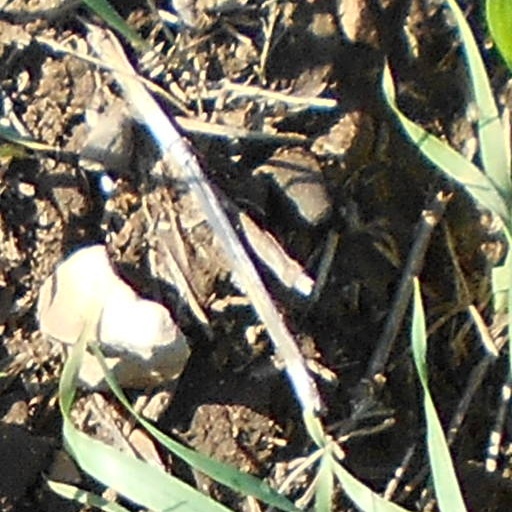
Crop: wheat